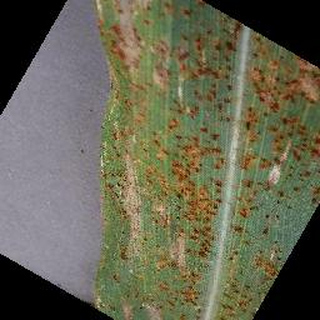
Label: corn_cercospora_leaf_spot